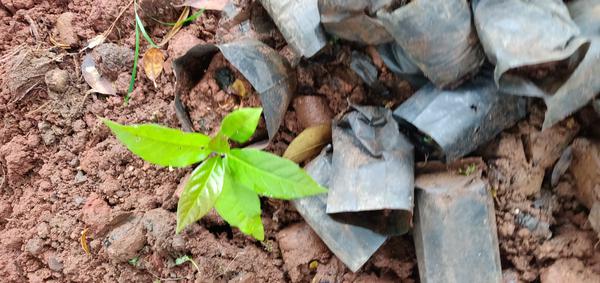
Plant: Avacado